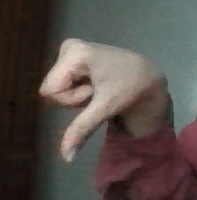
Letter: waw